Goggi Egede-Nissen

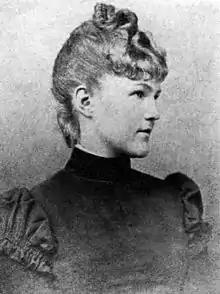

Georga Wilhelma "Goggi" Egede-Nissen (January 20, 1871 – August 15, 1959) was the wife and comrade-in-arms of Adam Egede-Nissen, a Norwegian Labor Party politician and the chairman of the Communist Party of Norway, for six decades. She was the mother of several prominent Norwegian actors.